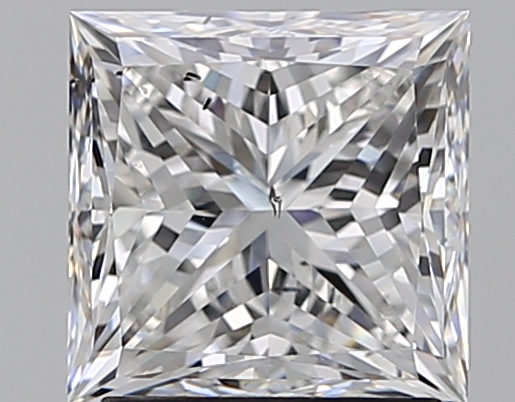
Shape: princess
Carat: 2.2
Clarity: SI1
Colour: F
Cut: VG
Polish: EX
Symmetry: EX
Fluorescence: N
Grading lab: GIA
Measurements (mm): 6.94 x 6.89 x 5.18